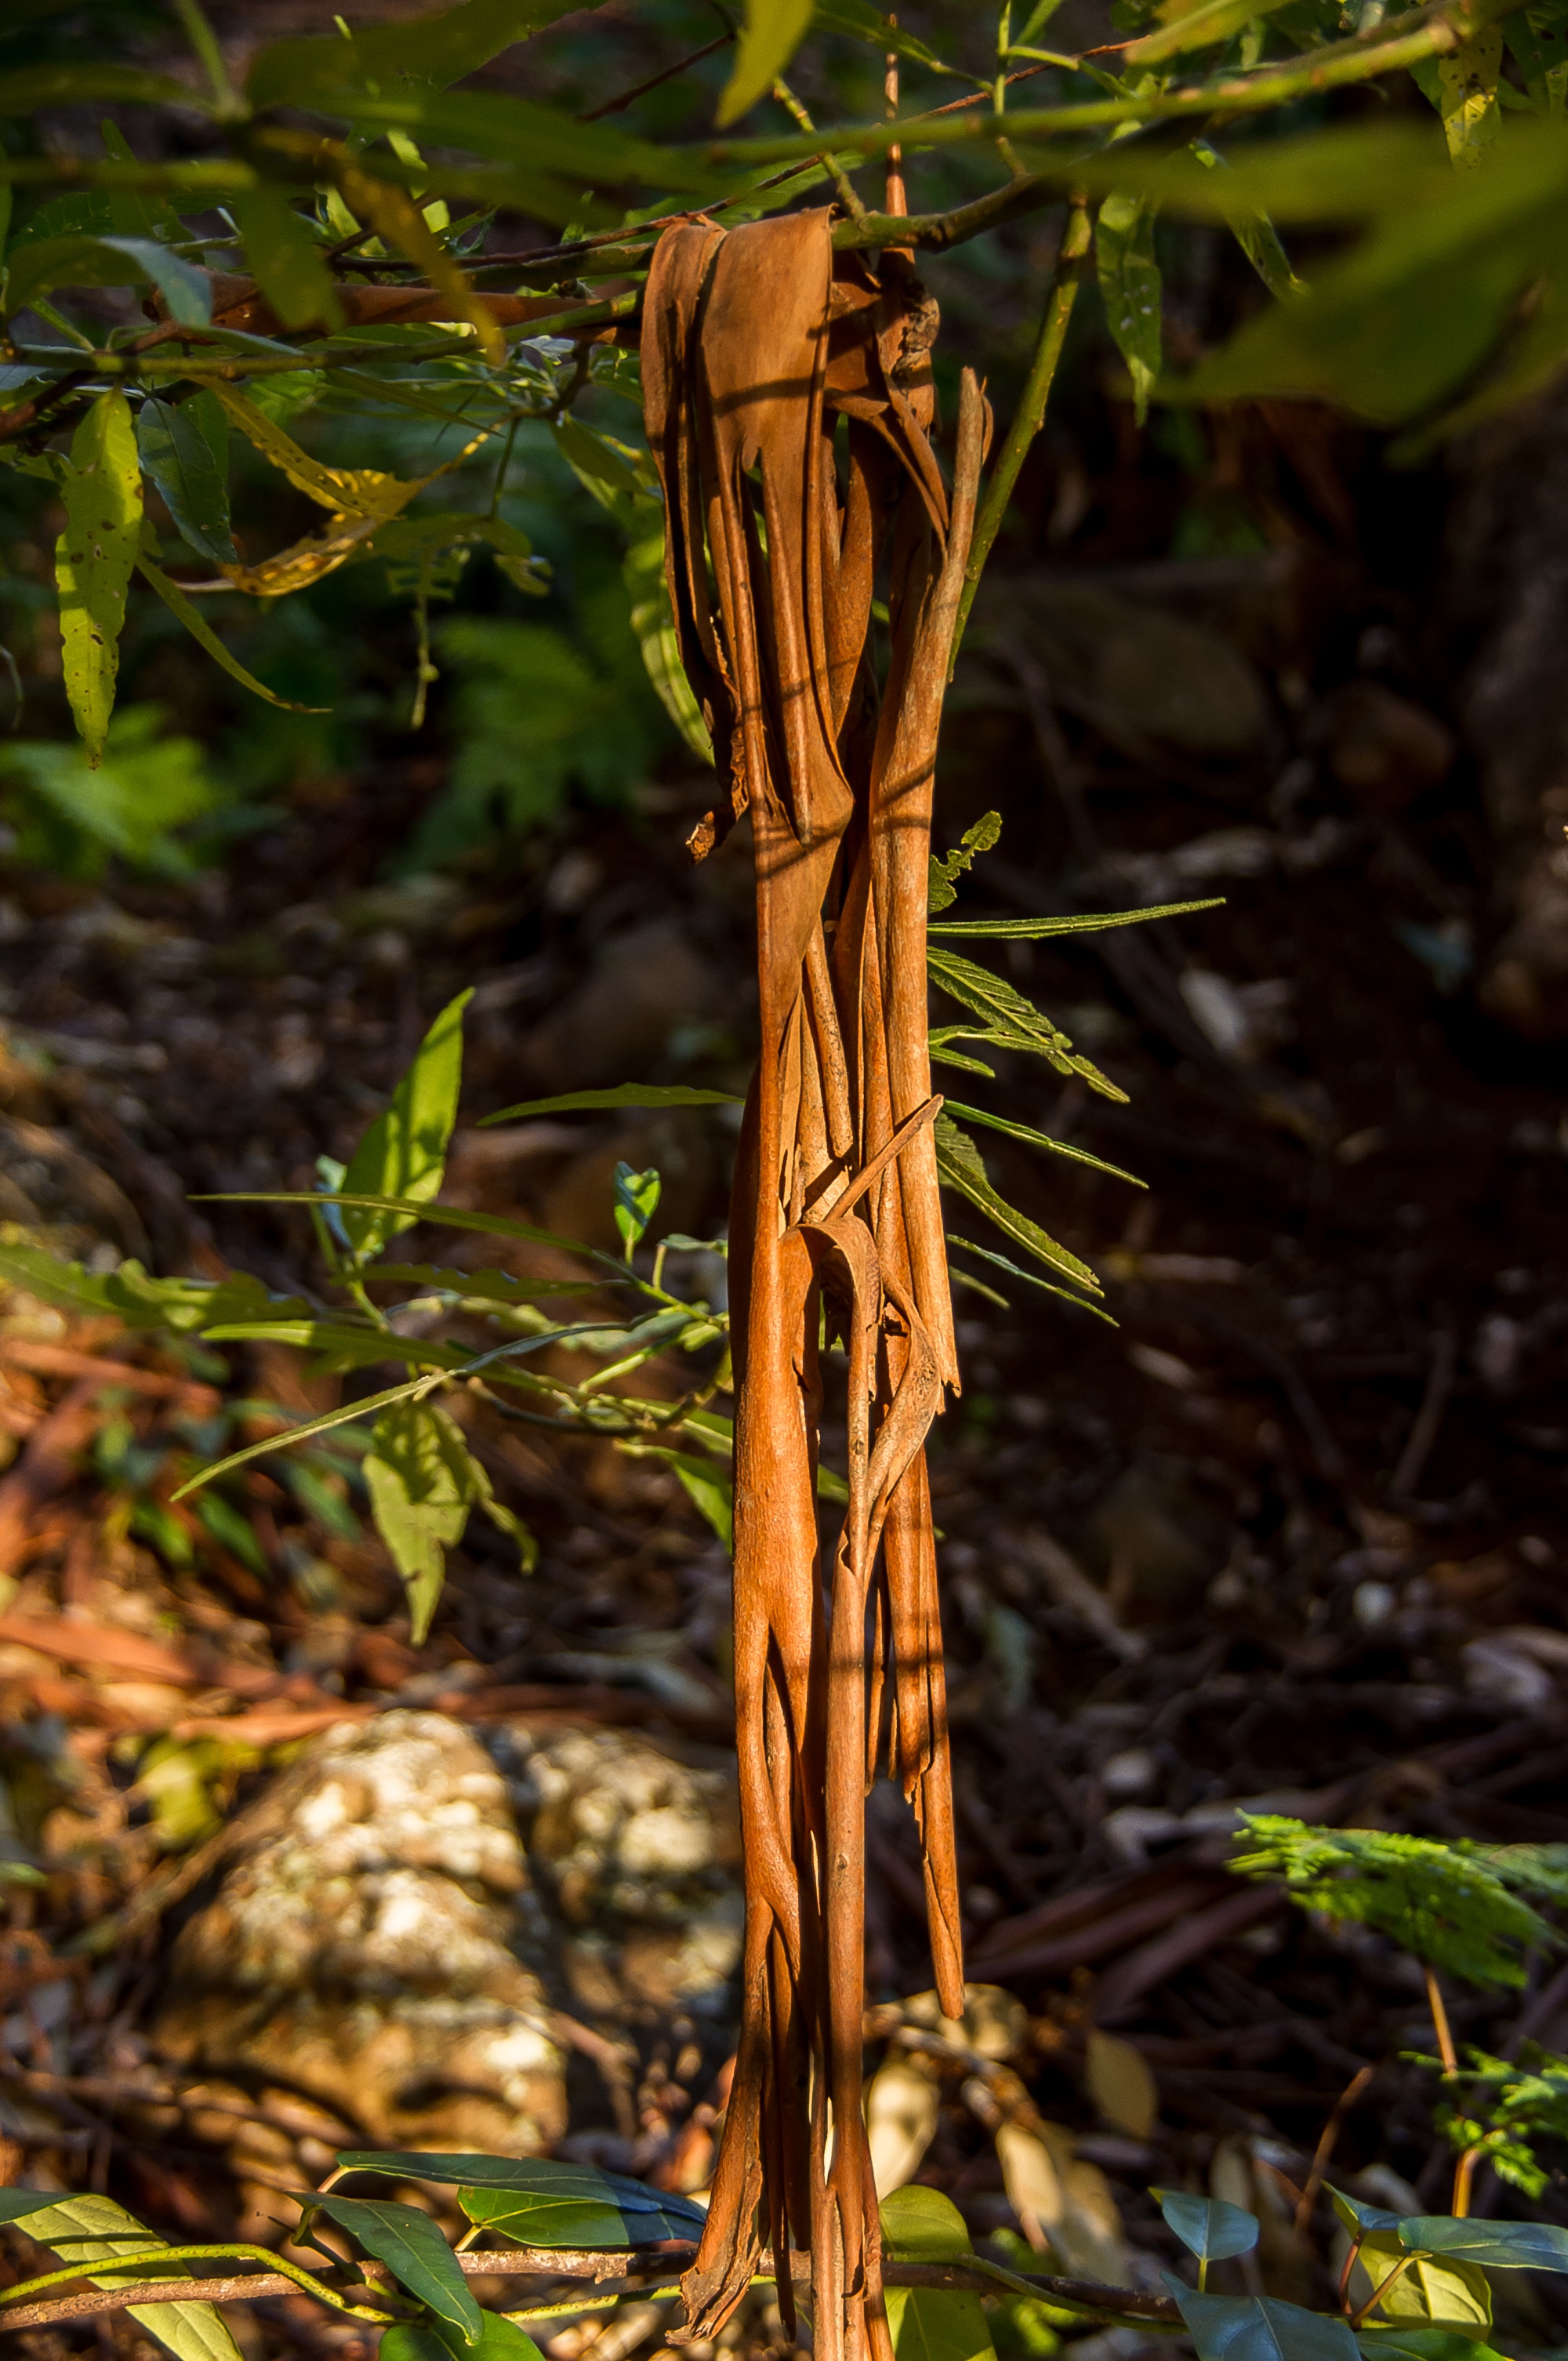
tree, nature, forest, branch, plant, wood, leaf, flower, trunk, shed, bark, green, jungle, autumn, botany, flora, australia, rainforest, fallen, woodland, habitat, queensland, bamboo, curled, gum tree, peeled, rain forest, eucalypts, natural environment, plant stem, woody plant